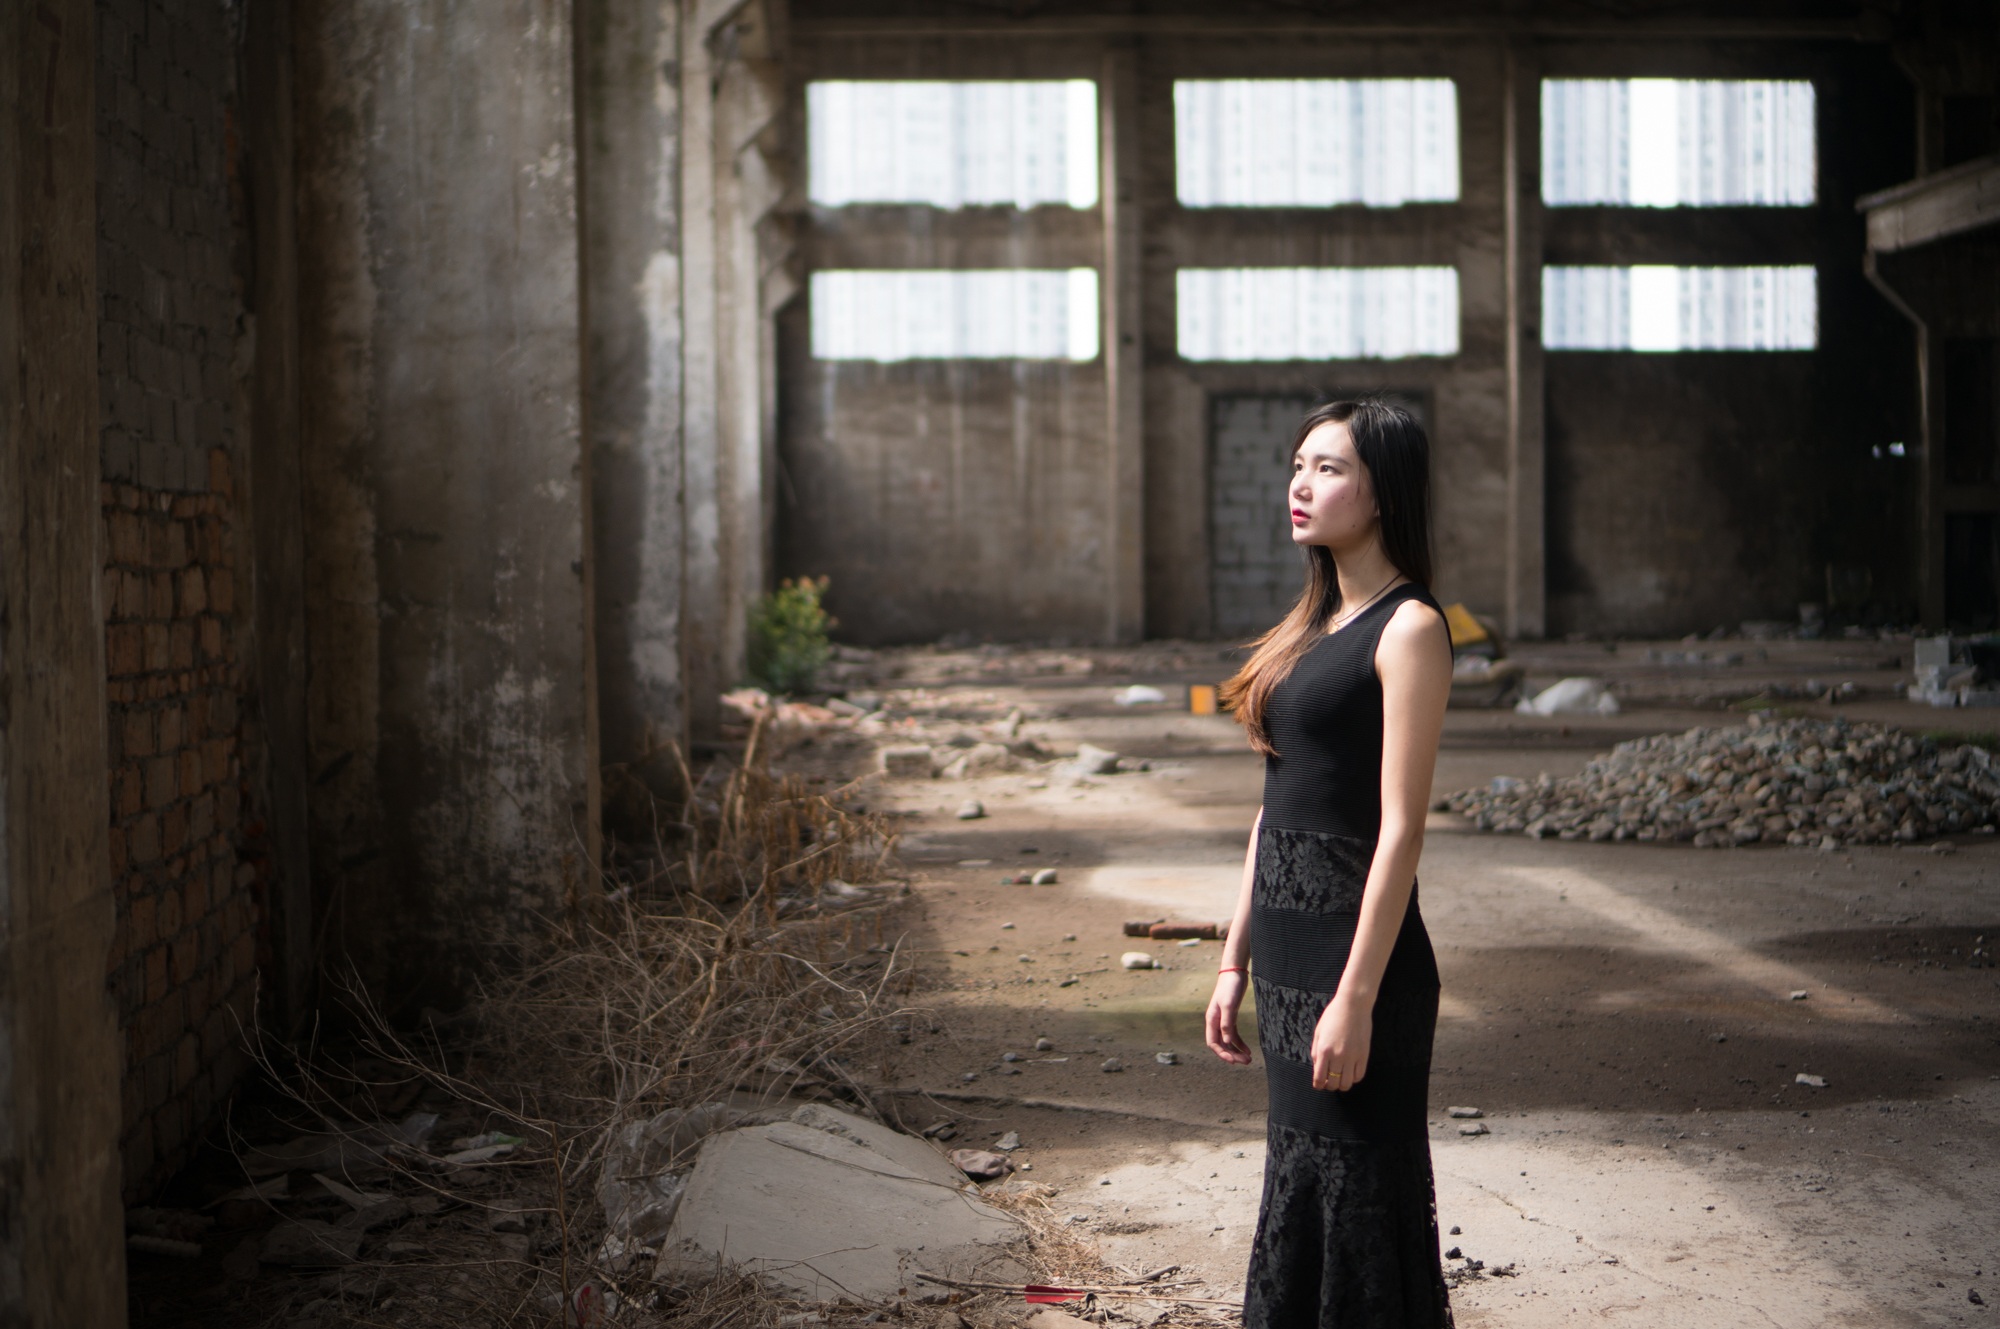
woman, photography, portrait, model, fashion, bride, dress, temple, photograph, beauty, image, photo shoot, portrait photography